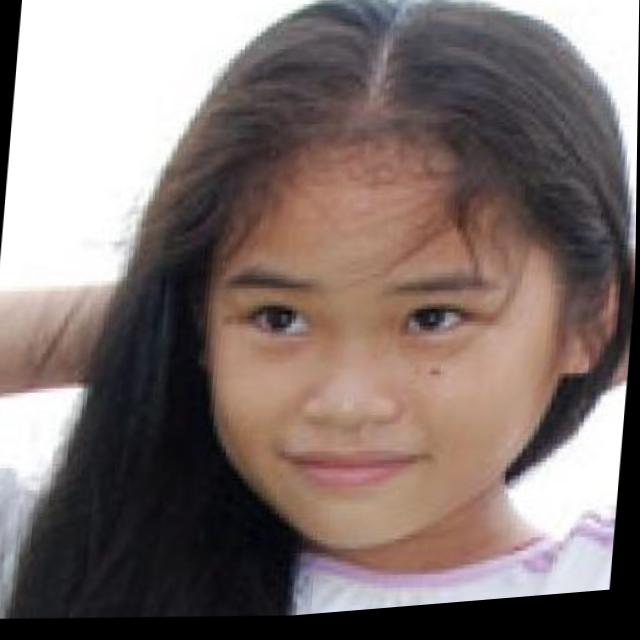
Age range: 0-12